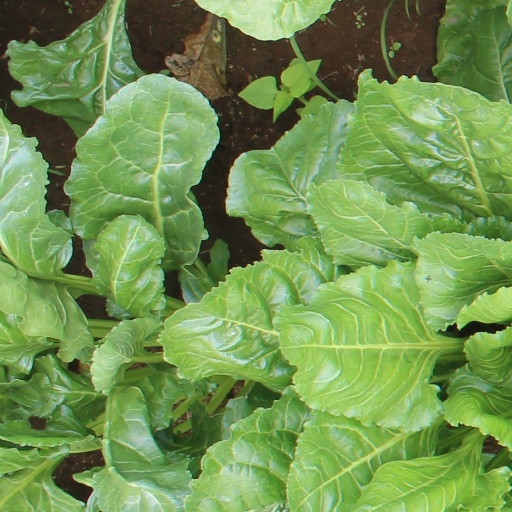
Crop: sugar beet